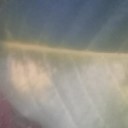
Label: Leaf_rust